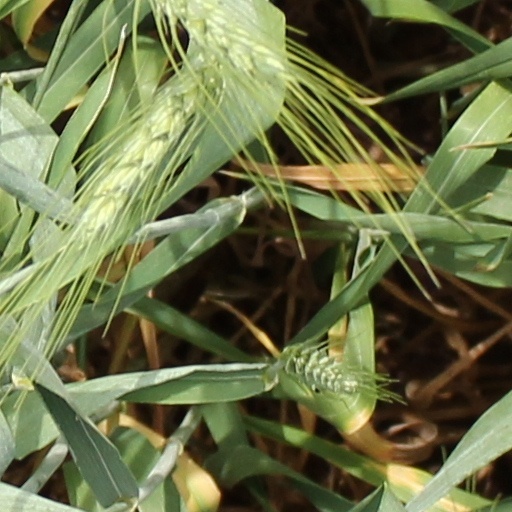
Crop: wheat